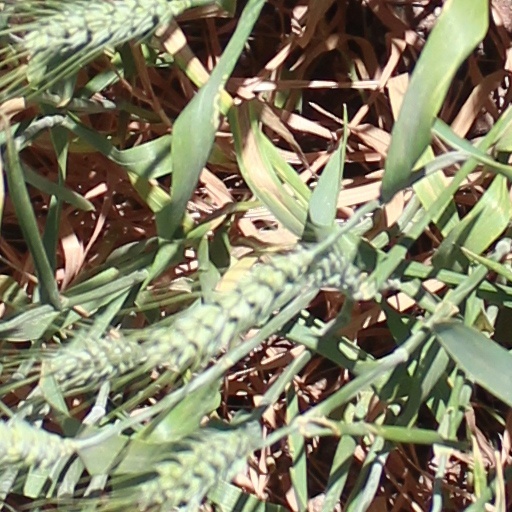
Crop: wheat